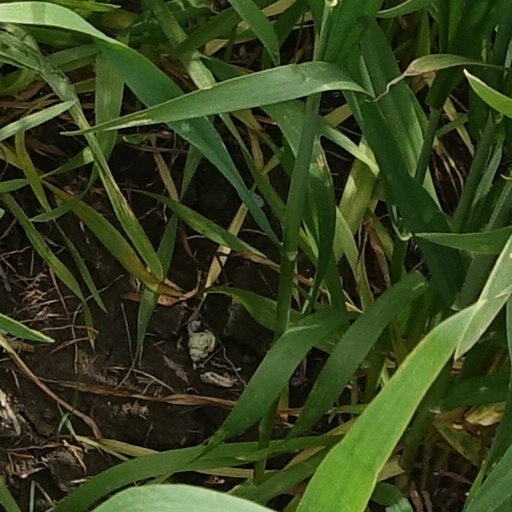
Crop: wheat